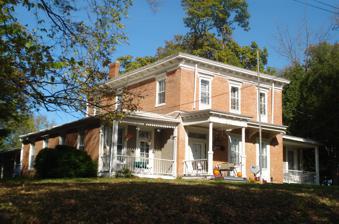
Building: James Gamble House
Country: United States of America
Year built: 1855
Historic house in Iowa, United States United States historic place James Gamble House U.S. National Register of Historic Places Show map of Iowa Show map of the United States Location 527 Wisconsin Ave. Le Claire, Iowa Coordinates 41°35′52″N 90°20′57″W / 41.59778°N 90.34917°W / 41.59778; -90.34917 Area 1 acre (0.40 ha) Built 1855 Architectural style Italianate NRHP reference No. 79003692 Added to NRHP March 30, 1979 The James Gamble House is a historic building located in Le Claire, Iowa , United States. It has been listed on the National Register of Historic Places since 1979. History James Gamble was a native of the United Kingdom of Great Britain and Ireland and was born on Ireland in 1821. He immigrated with his parents to the United States in 1823. They first settled in Delaware and then moved to Pittsburgh in 1836. Gamble's entered the printing and publishing business and co-published the Warsaw Signal in Warsaw, Illinois from 1840 to about 1842. He studied medicine in New Orleans and St. Louis before he received his medical degree from the University of Missouri in 1847. Gamble moved to Le Claire that same year and practiced medicine there for close to 50 years. He was active in local medical associations and served on the Le Claire school board for over 20 years. Architecture The Gamble House is a two-story brick structure built on a limestone foundation. It reflects the Italianate palazzo style. The bricks are laid in a 6-course common bond. The central block of the house is three bays wide and it is flanked by single-story wings that are two bays wide. The house is capped by a low hipped roof with broad eaves . The wings also feature low hips with plain, narrow cornices . The main entrance is located off-center to the left and it is framed with sidelights and a transom . The porch is possibly a later construction. Its flat roof is supported by two wooden columns on high pedestals. To the right of the entrance is a narrow, flat roof that is supported on large brackets that overhangs two tall windows. The porches on the side wings are simple structures with square, freestanding and engaged posts. The balustrades are very slender, turned spindles that are similar to those of the entrance porch. Behind the rear of the house is a single-story wing that was probably used as a summer kitchen. It is attached to the main house block by a long roof that is supported by slender posts with fringed edges that are similar to those on the front porch. References